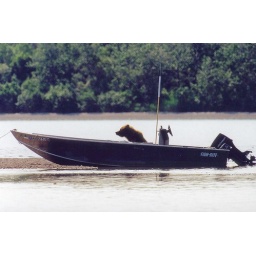
Brown bear in boat